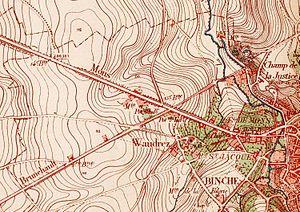
Dans le domaine de la géostatistique, une variable régionalisée est toute fonction mathématique déterministe destinée à modéliser un phénomène présentant une structure plus ou moins prononcée dans l'espace et/ou le temps : phénomène physique ou abstrait.